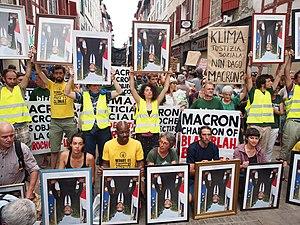
Le 25 août 2019, pendant la réunion du G7 accueillie par la France, des activistes du climat et de la justice sociale (ANV-COP21) organisent une ""Marche des portraits"" à Bayonne pour contester la politique d'Emmanuel Macron devant la presse internationale
Action non-violente COP21 est un mouvement citoyen qui s'oppose aux projets et aux politiques contribuant au dérèglement climatique en recourant à des actions non violentes et à la désobéissance civile. Fondé en 2015, il a été rendu célèbre notamment par ses actions de “fauchage de chaises” dans les banques et de décrochage de portrait présidentiel dans les mairies.